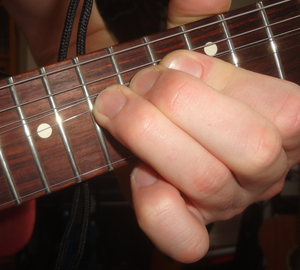
Le bend est une technique guitaristique également utilisée sur certains autres instruments à cordes. Elle consiste à tirer latéralement une ou plusieurs cordes afin d'augmenter leur tension, cela a pour effet de monter légèrement la hauteur du son. On rencontre parfois l'expression « tiré » en français ; to bend signifie « courber » en anglais.
La guitare, en tant qu'instrument polyphonique, fait intervenir de très nombreuses techniques de jeu adaptées aux différents types de guitare et aux différents styles de musique interprétés. Les virtuoses de la guitare ont souvent été des inventeurs de nouvelles approches guitaristiques, tant musicales que techniques.